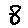
Label: 8